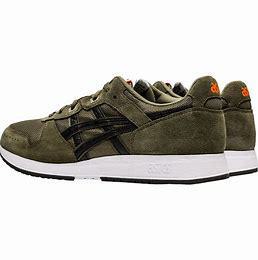
Brand: Asics
Model: Lyte Classic